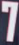
Number: 7